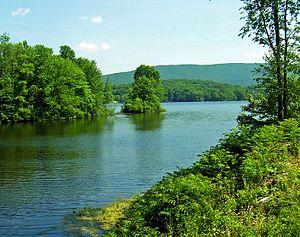
Cet article dresse une liste de lacs dans l'État de New York aux États-Unis. La liste n'est pas exhaustive.